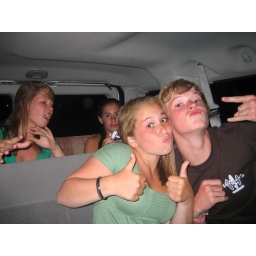
ridin' dirty in the van